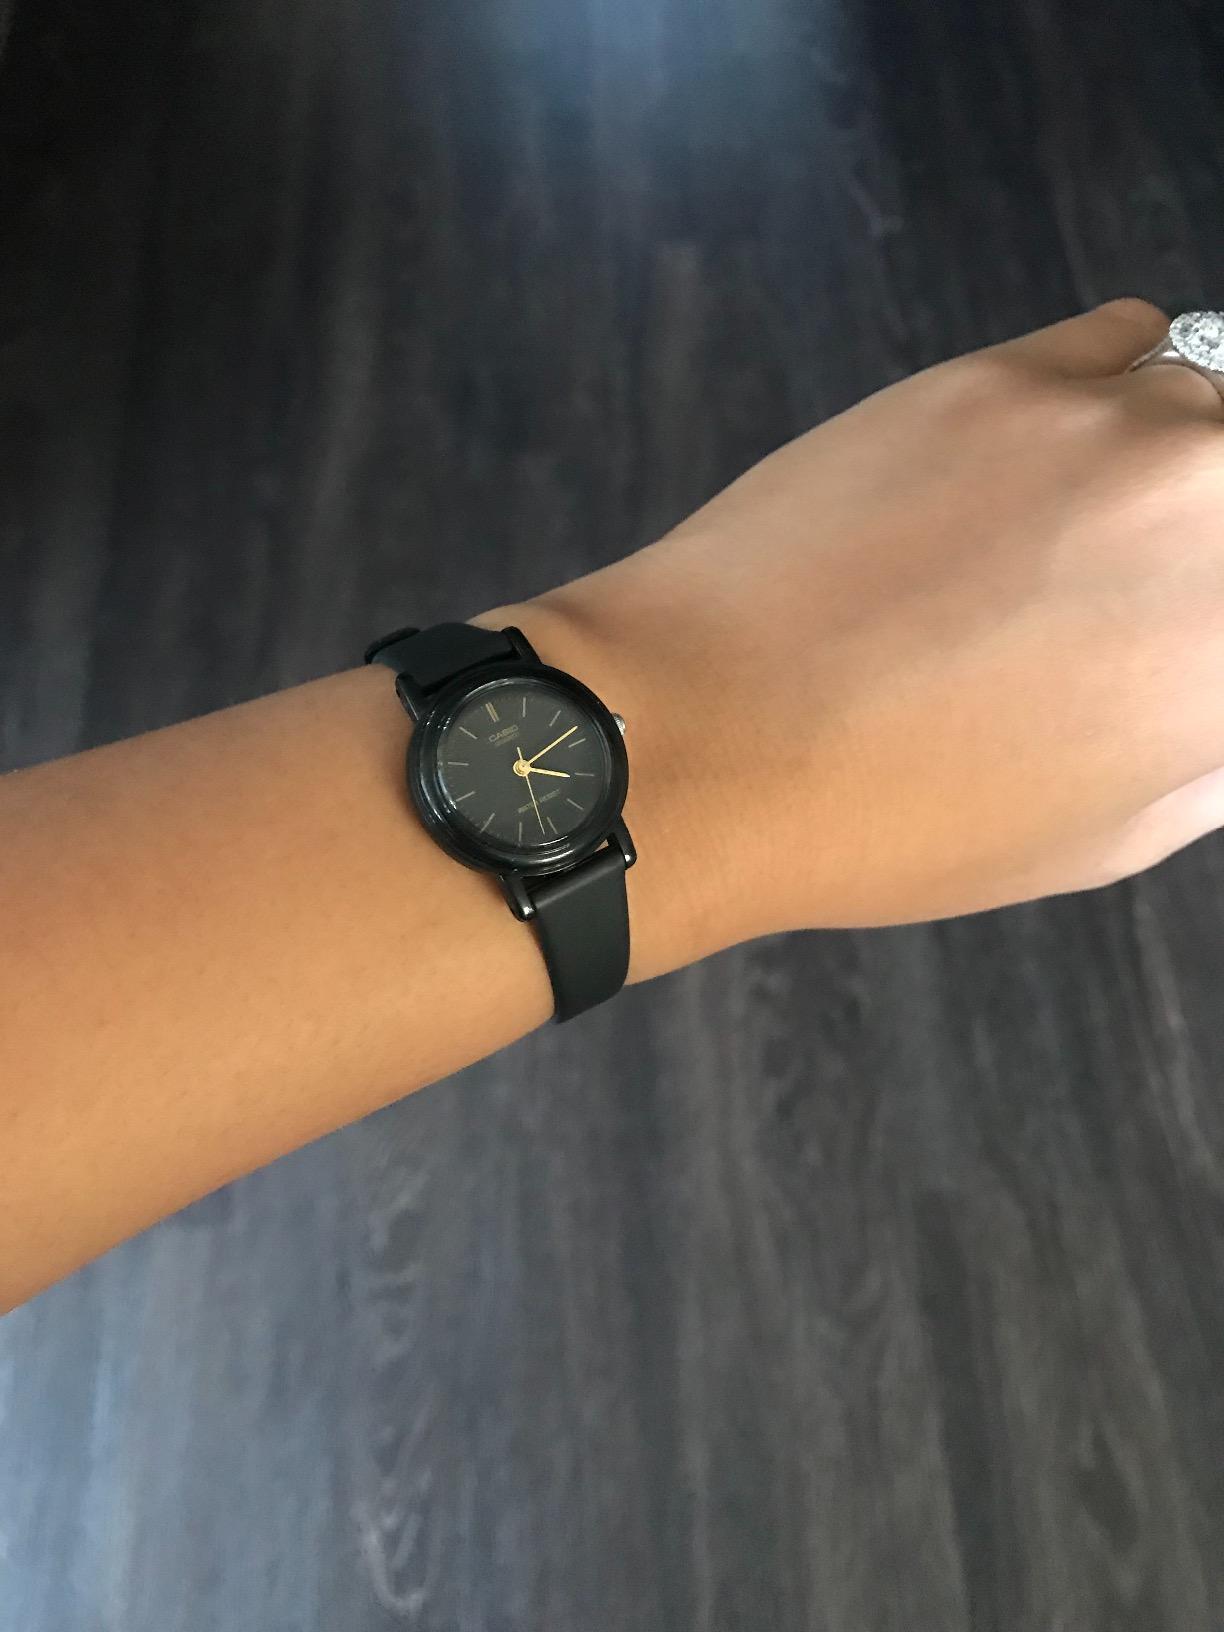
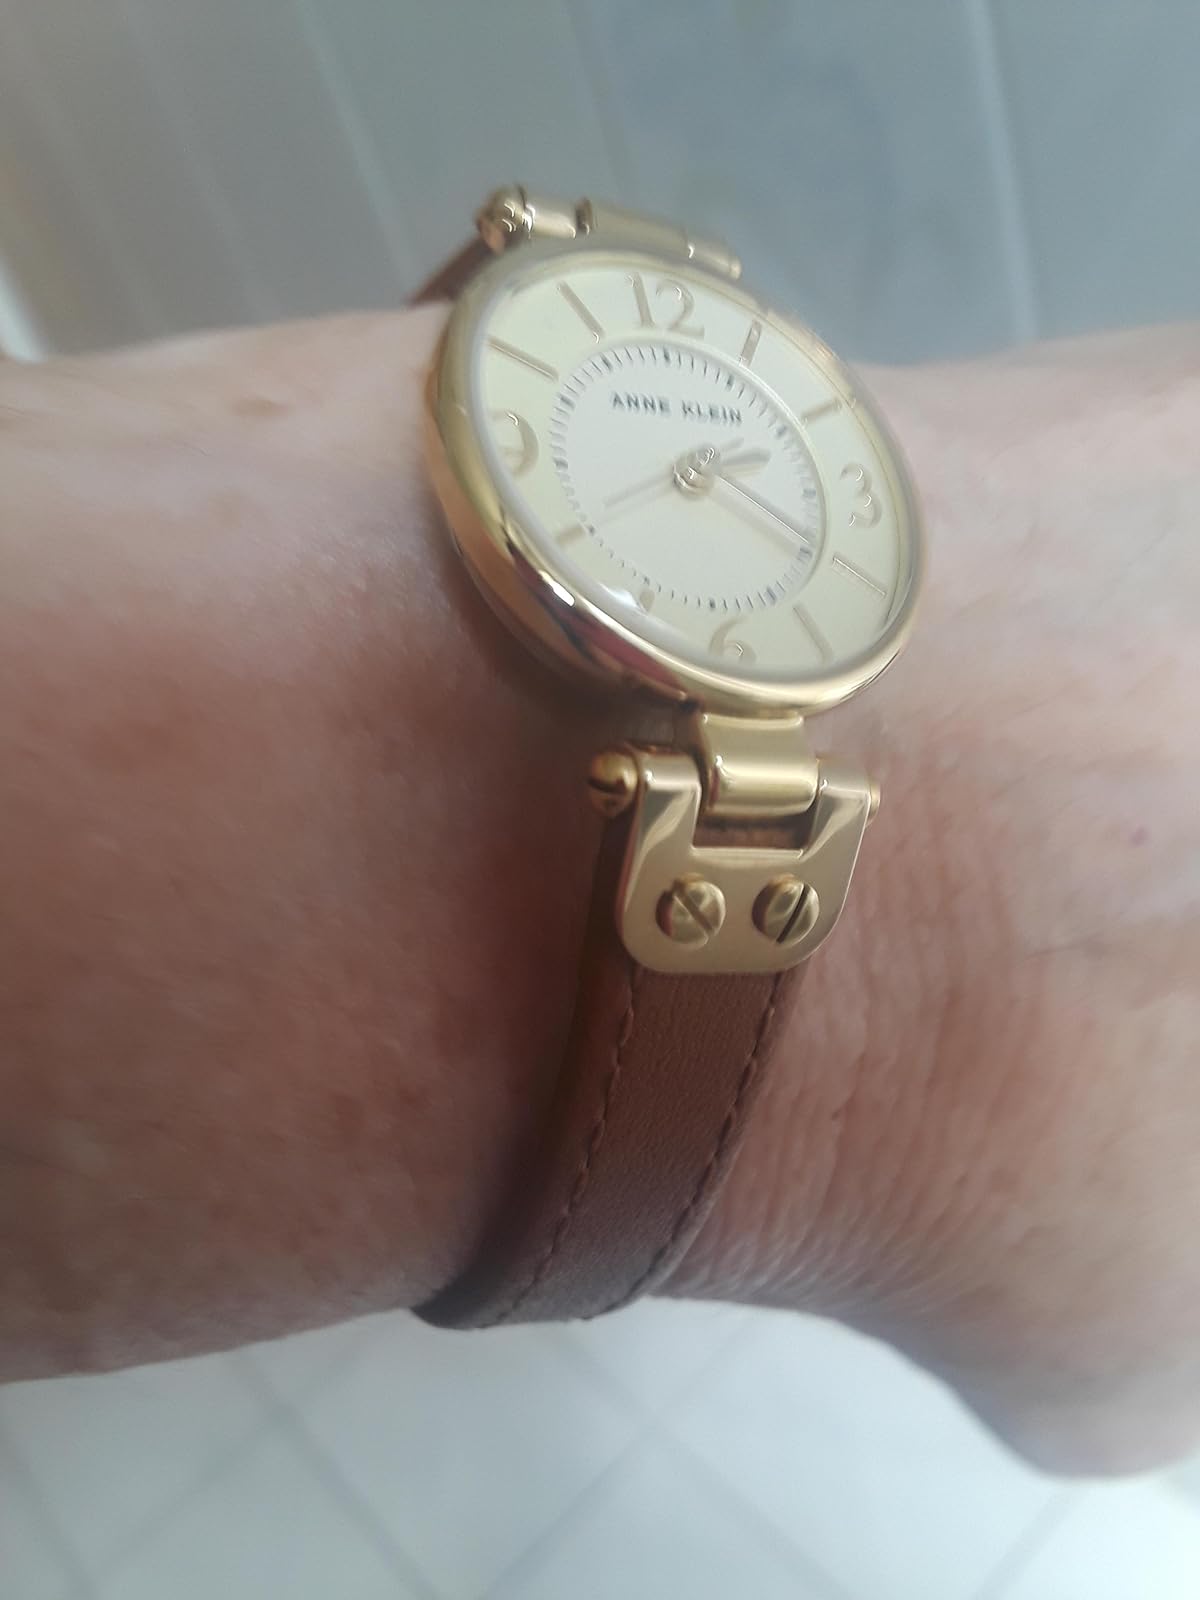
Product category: accessories_watch
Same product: no